Alcestis

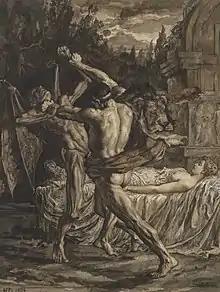
Herbert Thomas Dicksee, "Hercules Wrestling with Death for the Soul of Alcestis", 1884, private collection.

Many suitors appeared before King Pelias and tried to woo Alcestis when she came of age to marry. It was declared by her father that she would marry the first man to yoke a lion and a boar (or a bear in some cases) to a chariot. King Admetus was able to do this because he was helped by Apollo, who had been banished from Olympus for one year to serve as a shepherd to Admetus. With Apollo's help, Admetus completed the challenge set by King Pelias, and was allowed to marry Alcestis. But in a sacrifice after the wedding, Admetus forgot to make the required offering to Artemis, therefore when he opened the marriage chamber he found his bed full of coiled snakes. Admetus interpreted it a portent of an early death.